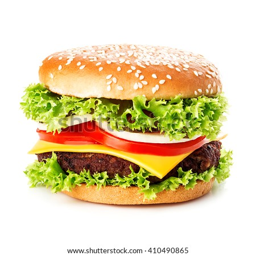
big burger , hamburger , cheeseburger close - up isolated on a white background .